Wisconsin Highway 15

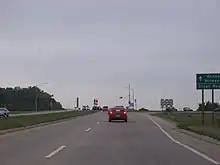
Looking west along WIS 15 (and CTH-T) from its eastern terminus, immediately northwest of Appleton, August 2006

WIS 15 begins at the junction of US 45 and County Trunk Highway T (CTH-T) in the Town of Hortonia (just southeast of New London) as a four-lane divided expressway and heads southeast to Hortonville where the route runs around the northern edge of the village. Access to the center of Hortenville is provided with roundabouts at either end of the village. The route then continues southeast into Greenville. The highway intersects WIS 76 in Greenville then continues southeast for before turning east at the junction with CTH-CB. WIS 15 then junctions with Interstate 41 (I-41) where it ends and Northland Avenue and CTH-OO begin in the Town of Grand Chute, just northwest of Appleton. WIS 15 provides access to Neuroscience Group Field at Fox Cities Stadium.